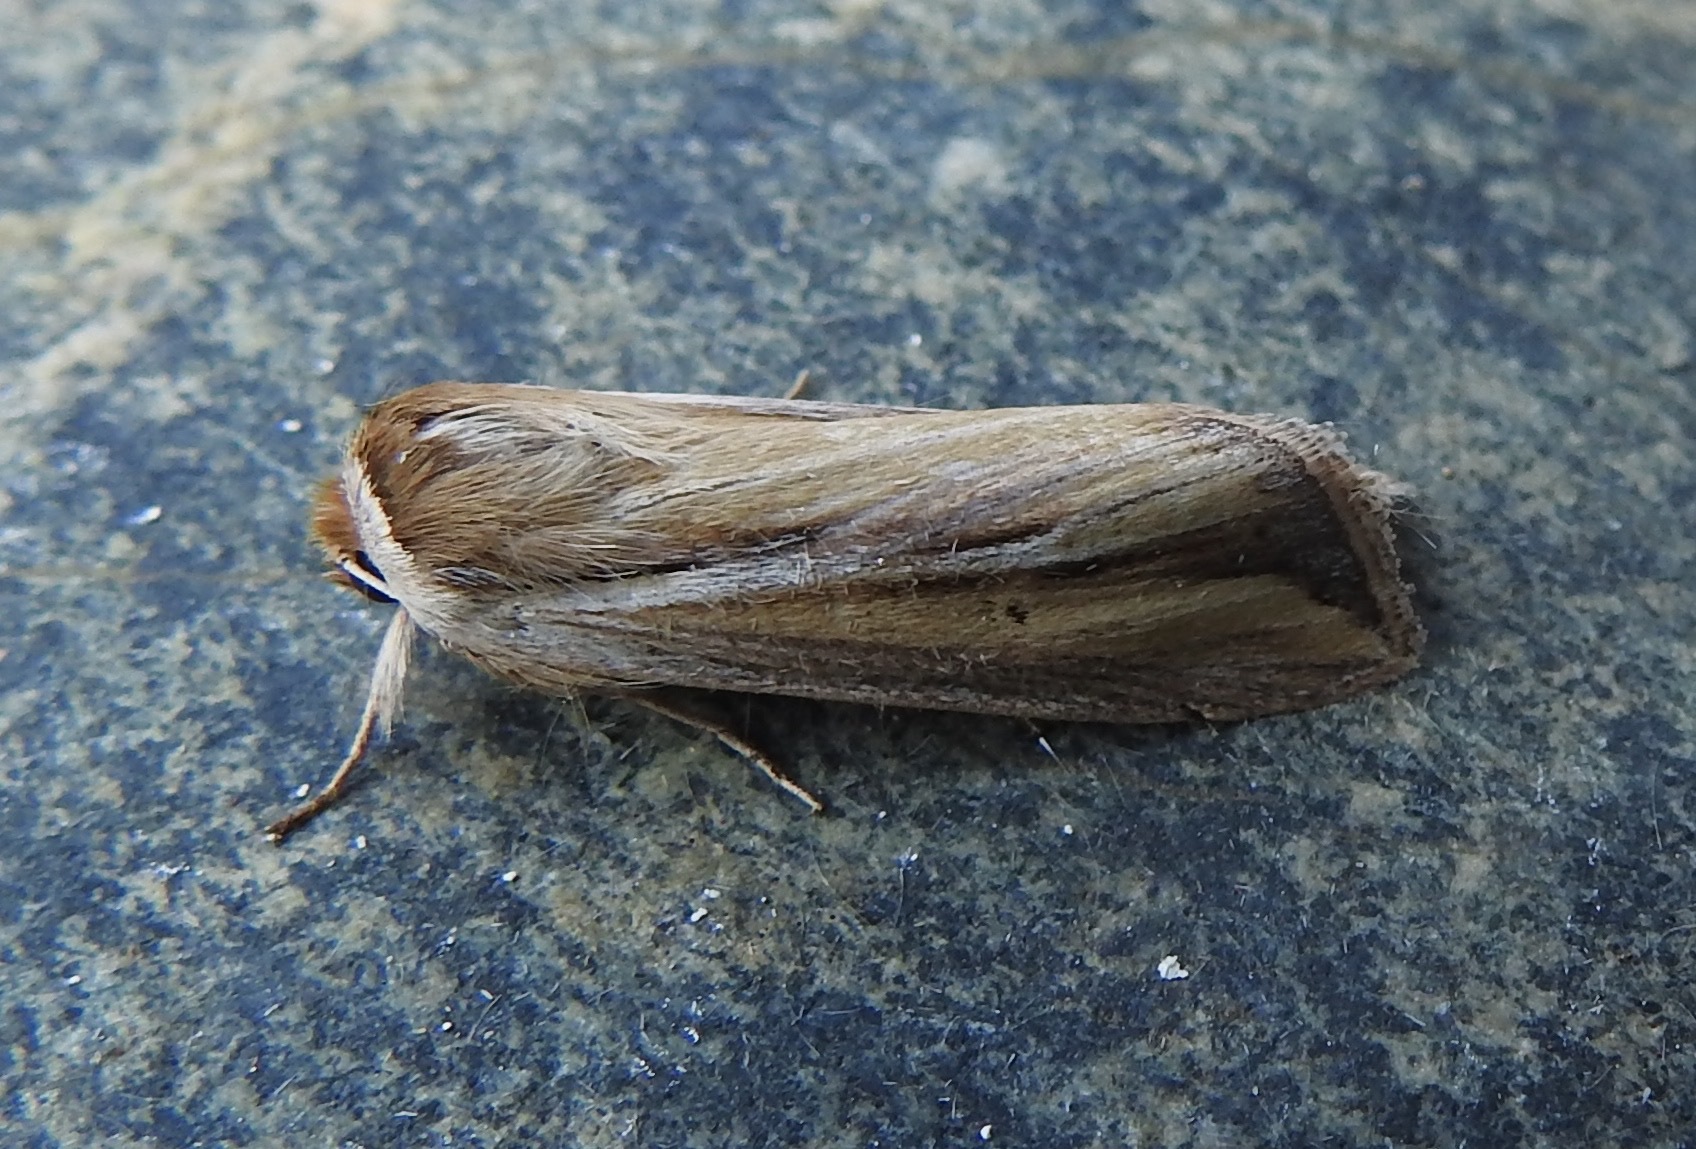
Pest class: wheathead_armyworm_Dargida_diffusa